Answer in natural language. Considering the relative positions, where is black color shelving unit with respect to floating black countertop island? Choose between the following options: above or below
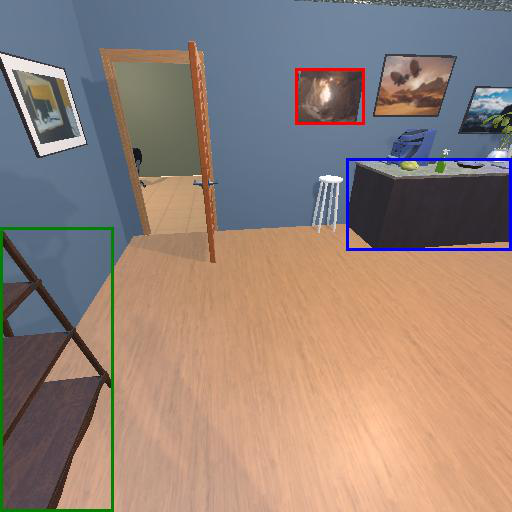
<answer>below</answer>